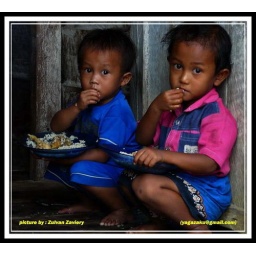
two engganos boy having eat when celebration time for plant rice in the field.